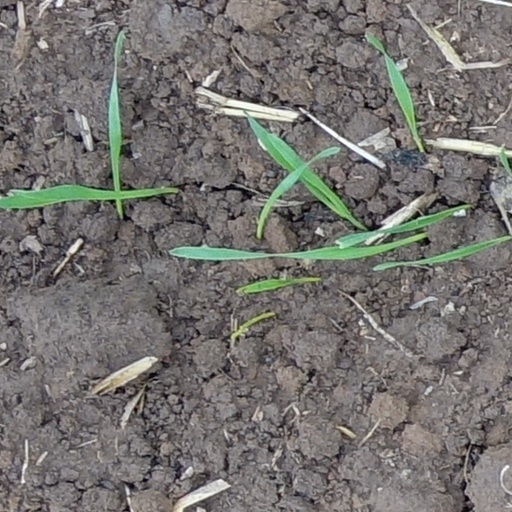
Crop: wheat